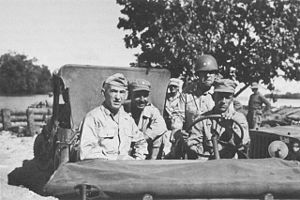
Felttoget på Admiralitetsøerne / Slaget om Los Negros / Erobringen af Seeadler Harbour
Højtstående amerikanske officerer på Los Negros: Generalløjtnant Walter Krueger, brigadegeneral William C. Chase og generalmajor Innis P. Swift
Fire officerer i en jeep, med en chauffør i stålhjelm. Den til venstre bærer en garnisonshue med 3 stjerner, den i midten en kasket med en stjerne mens den til højre bærer en stålhjelm med 2 stjerner.
Felttoget på Admiralitetsøerne var en række slag under felttoget på New Guinea under 2. verdenskrig hvor United States Armys 1. kavaleridivision erobrede de japansk besatte Admiralitetsøer.